Iroquois-class destroyer

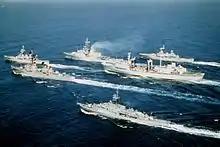
STANAVFORLANT underway in 1982. "Iroquois" is centre top left.

All of the "Iroquois" class was laid down in 1969, "Iroquois" on 15 January, "Huron" and "Athabaskan" on 1 June and "Algonquin" on 1 September. Their names were chosen both to honour the First Nations of Canada, but also to perpetuate the names of destroyers that served during the Second World War. "Iroquois" was the first to commission, on 29 July 1972, followed by "Athabaskan" on 30 September, "Huron" on 16 December and "Algonquin" on 3 November 1973.